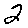
Label: 2